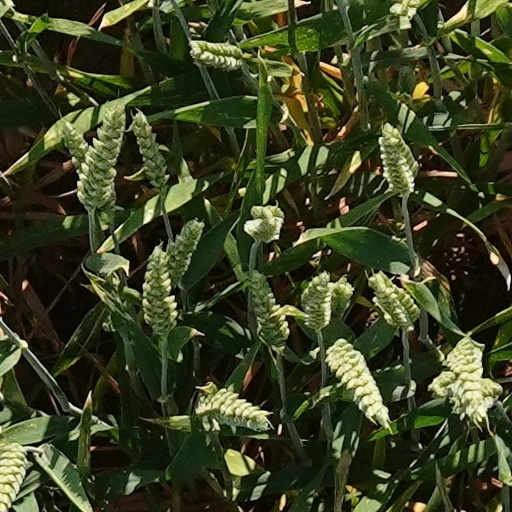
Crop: wheat